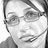
Emotion: neutral